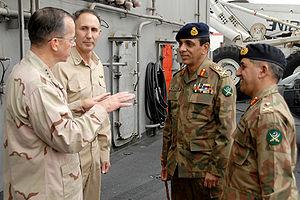
La Direction pour le renseignement inter-services ou Inter-Services Intelligence ou ISI est la plus importante et la plus puissante des trois branches des services de renseignements du Pakistan. Elle est officiellement dépendante des forces armées du Pakistan. Elle fut fondée en 1948. Sa devise est : « Foi, Unité, Discipline ».
L'affaire du mémorandum de l'ambassade du Pakistan aux États-Unis, surnommée par la presse pakistanaise le « memogate », est une affaire politique pakistanaise qui a éclaté en novembre 2011. Elle concerne un présumé mémorandum adressé depuis l'ambassade du Pakistan aux États-Unis à Mike Mullen, le chef de l'armée américaine, et cherchant le soutien des États-Unis pour prévenir un potentiel coup d'État militaire au Pakistan. Les révélations proviennent de Mansoor Ijaz, qui aurait servi d'intermédiaire. Selon lui, le but aurait été de démettre une partie de la hiérarchie militaire à la suite de la mort d'Oussama ben Laden. Le mémo proviendrait de l'ambassadeur Husain Haqqani, qui aurait agi sur ordre du président pakistanais Asif Ali Zardari. Cependant, ces derniers démentent toute implication.
Le Lieutenant général Ahmed Shuja Pasha est un militaire pakistanais trois étoiles, directeur général de l'Inter-Services Intelligence, principale branche des services secrets du Pakistan, du 29 septembre 2008 au 18 mars 2012.
L’opération Zarb-e-Azb est une offensive menée par les forces armées pakistanaises à partir du 15 juin 2014 au Waziristan du Nord contre des groupes insurgés armés affiliés à Al-Qaïda tels que le Tehrik-e-Taliban Pakistan, le Parti islamique du Turkestan, le Mouvement islamique d'Ouzbékistan et le réseau Haqqani.